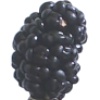
Label: Mulberry 1